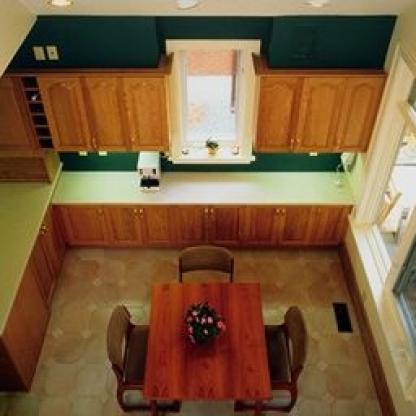
Scene: Indoor